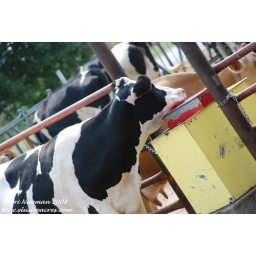
Dairy cow by water